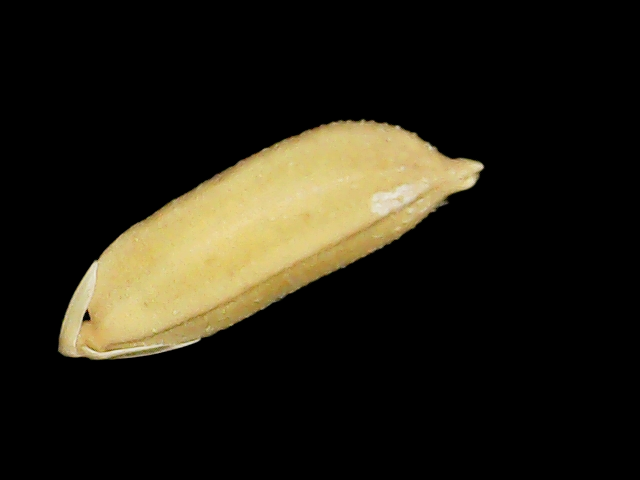
Rice variety: Binadhan24